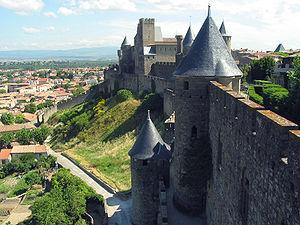
Carcassonne (Aude - France), la ville basse, le château comtal et les remparts occidentaux de la cité médievale vus depuis la tour de l’Inquisition.